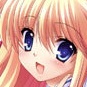
Portrait style: Anime Portrait